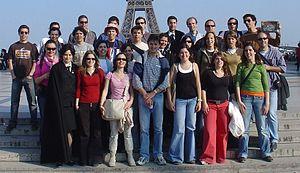
L'Orphéon Académique de Coimbra à Paris en 2006.
Orphéon désigne soit une chorale d'homme, soit un instrument de musique fixe, à cordes et à clavier, dans lequel le son est produit par une roue qui frotte les cordes comme dans une vielle à roue.